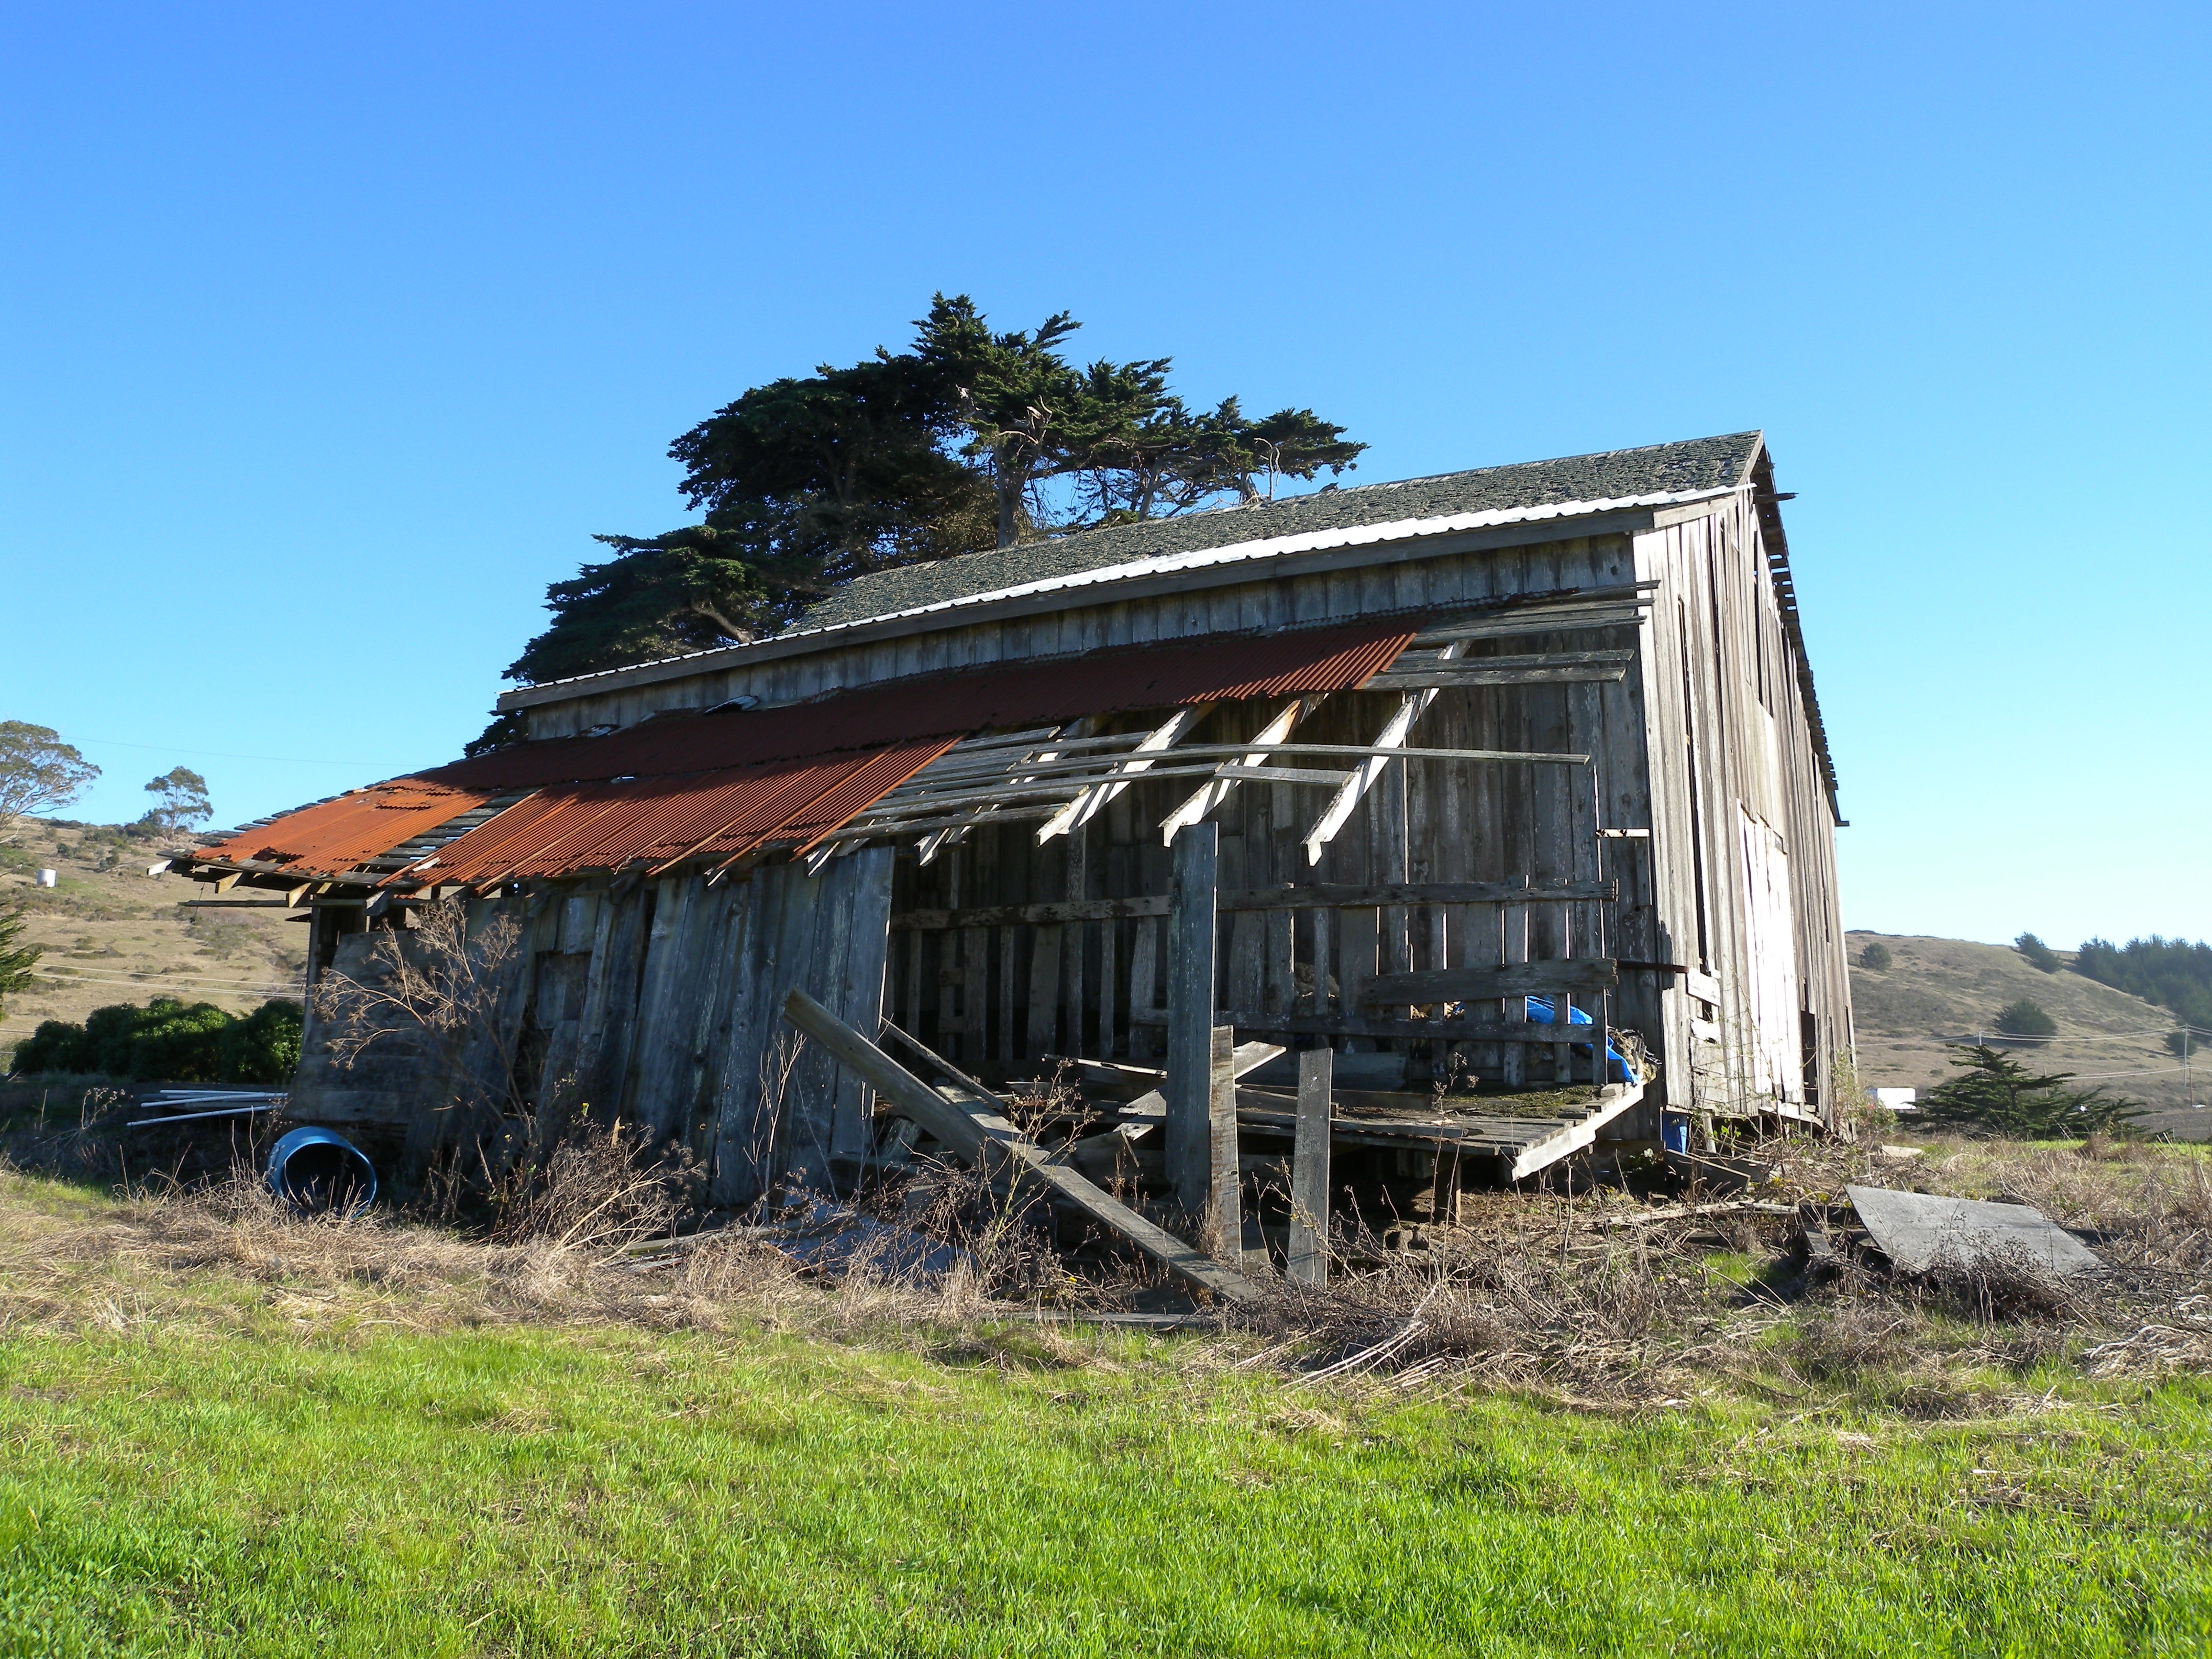
wood, house, hut, transport, shack, rural area